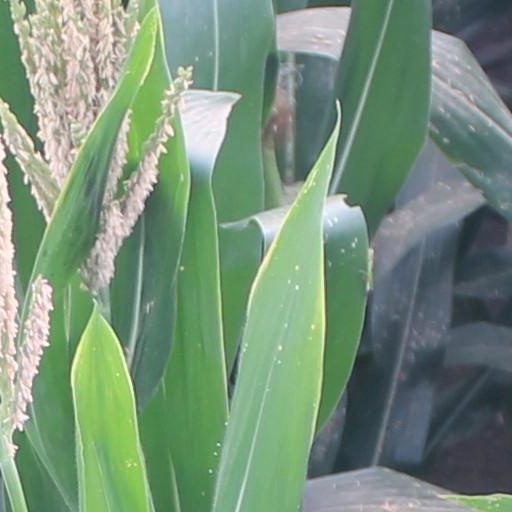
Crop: maize; corn